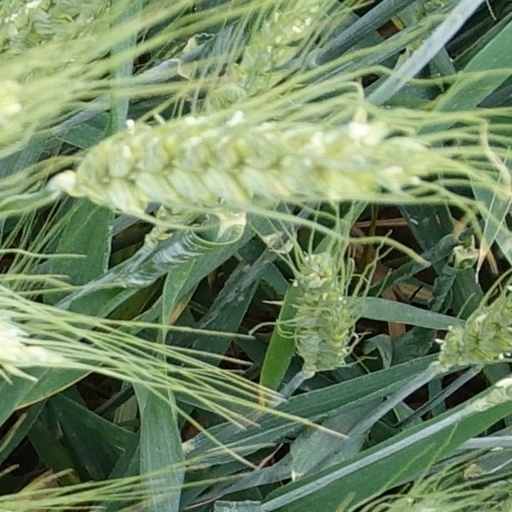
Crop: wheat